Cleanness

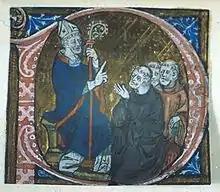
St Erkenwald, the subject of a poem thought by some to be by the some poet

It uses the homiletic principles of education with entertainment (Horace's ) and is primarily rooted in Biblical stories. The reference to the fall of the angels is drawn from pseudepigrapha. The technique of presenting exempla and then explicating them as demonstrations of moral principles is characteristic of many sermons of the medieval period. Here the poet uses three exempla with explication in the transitions between them.